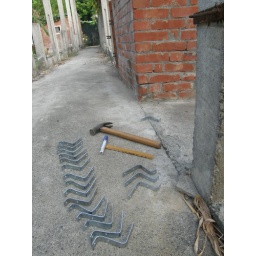
Specially home made steel fixtures by a smart vise on a pig pent pole